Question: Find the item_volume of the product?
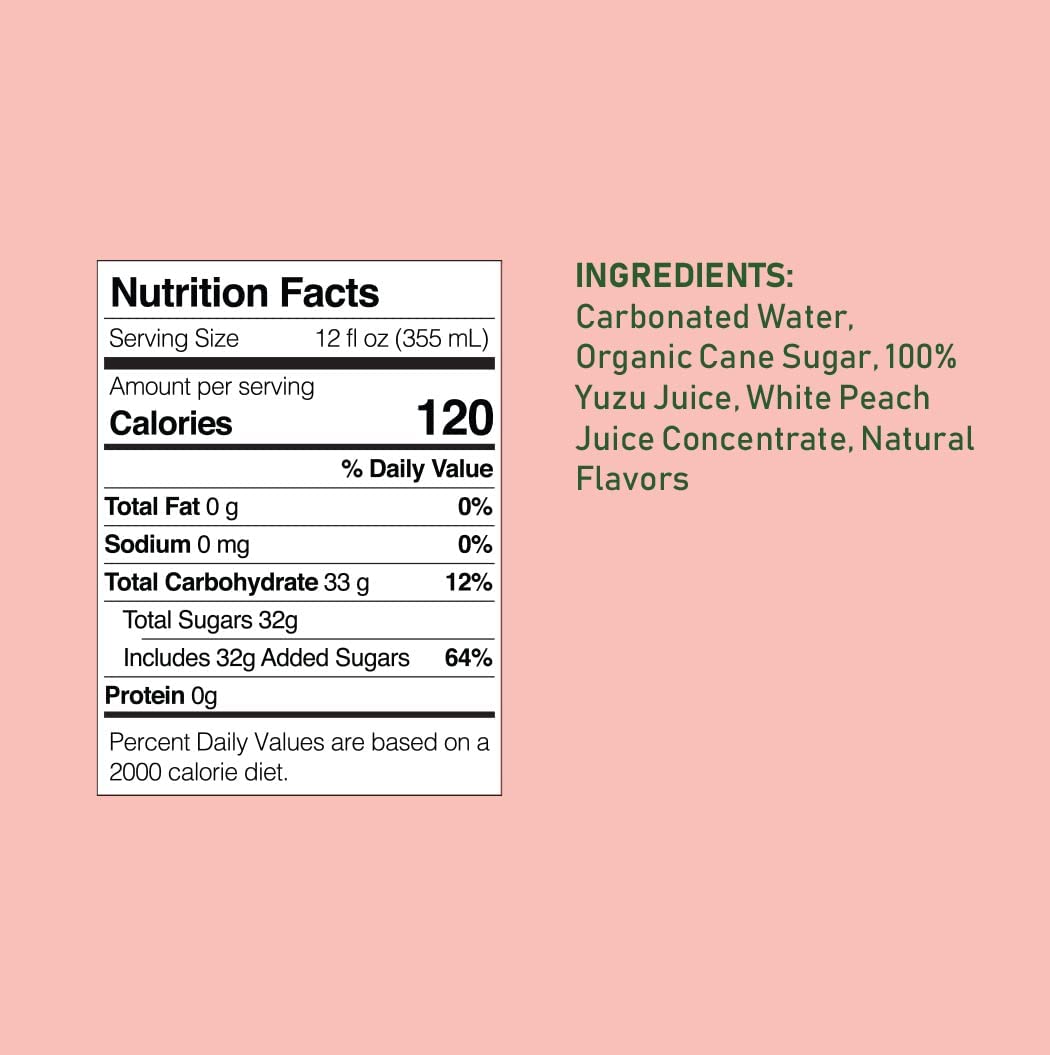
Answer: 12.0 fluid ounce